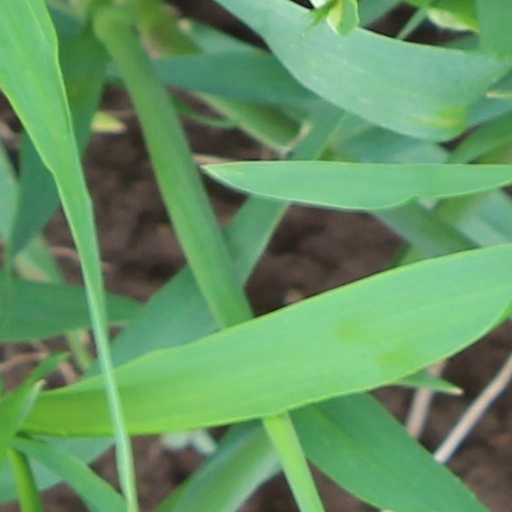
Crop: wheat